Château de Sigy

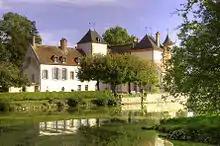
View of the Sigy Castle

The Château de Sigy is a modernised castle in the "commune" of Sigy in the Seine-et-Marne "département" of France.